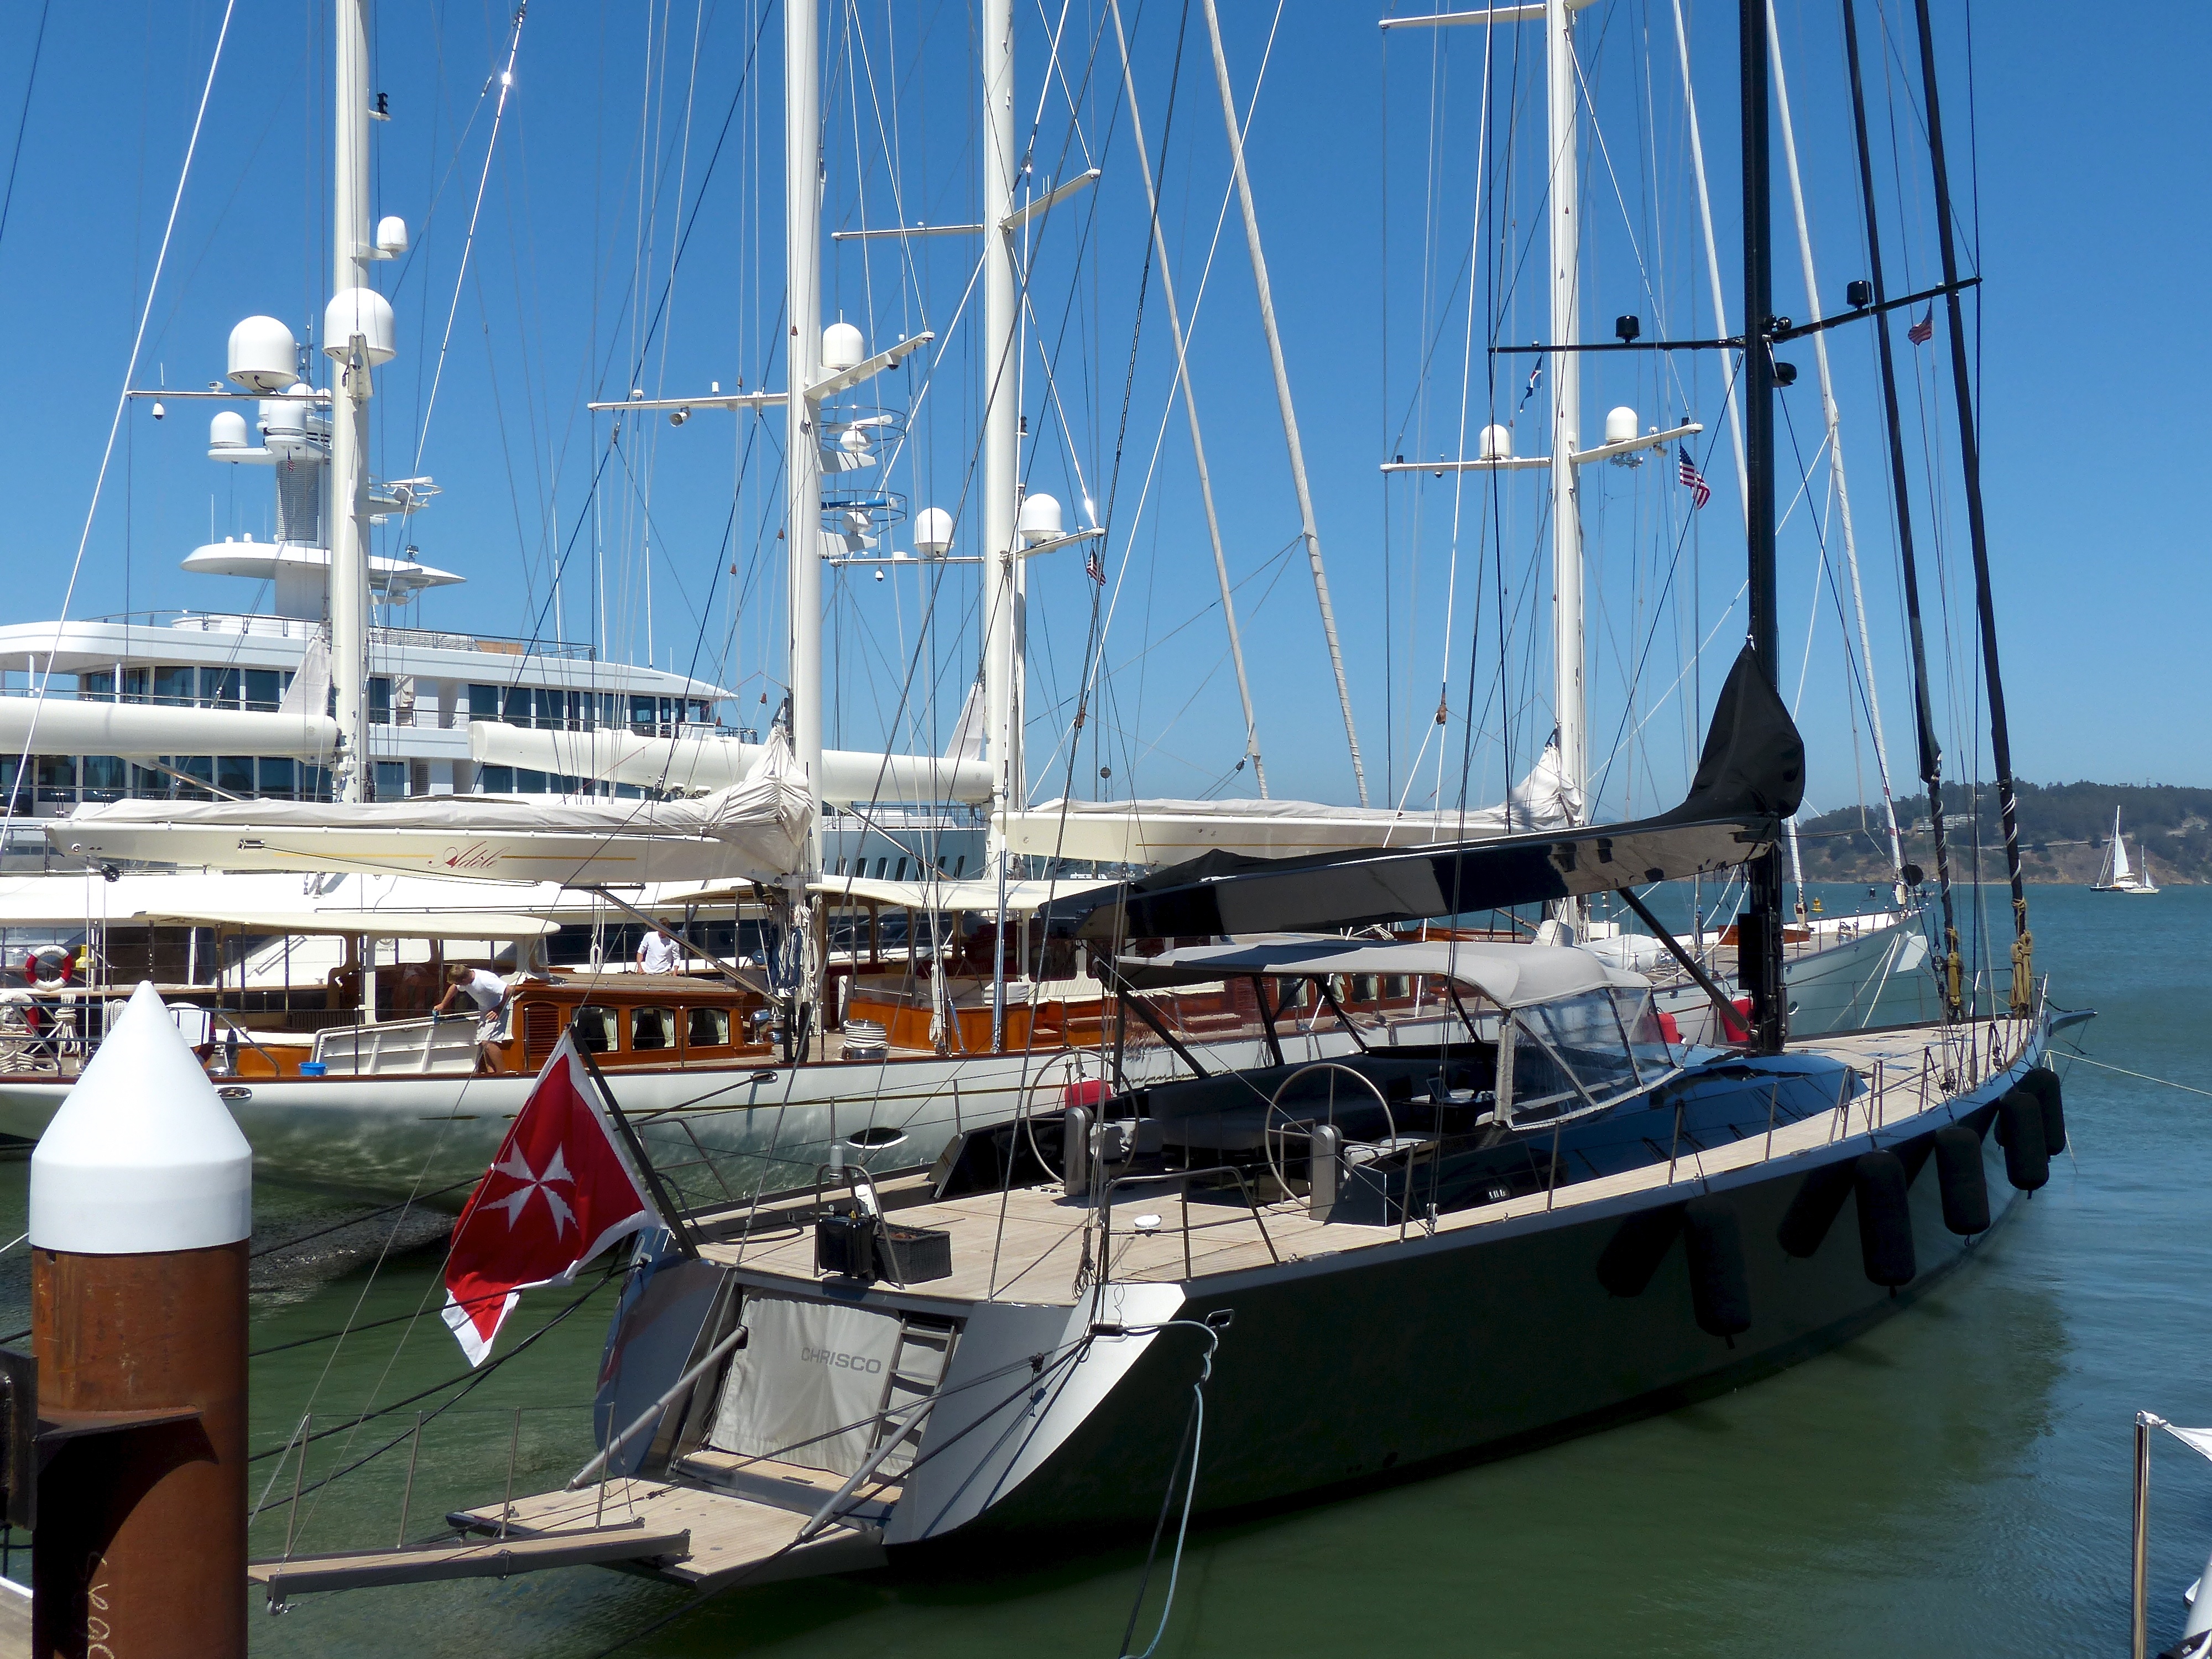
sea, dock, boat, ship, travel, vehicle, mast, sailing, yacht, usa, harbor, marina, sailboat, california, sanfrancisco, sail, watercraft, schooner, windjammer, americascup, sailing ship, luxury yacht